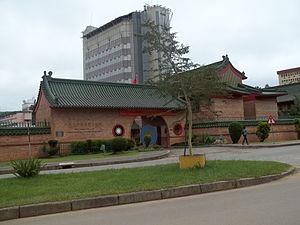
"La politique étrangère de la République de Chine, dénommée ""Taïwan"" par de nombreux États, sont les relations entre la République de Chine et les autres pays. La République de Chine est reconnue par 16 des 193 États membres des Nations unies, ainsi que par le Saint-Siège. En plus de ces relations, la République de Chine entretient des relations non officielles avec 57 membres de l'ONU via ses bureaux de représentation et ses consulats. Le passeport taïwanais a des accords d'exemption de visa avec 124 pays et Hong Kong en 2018.